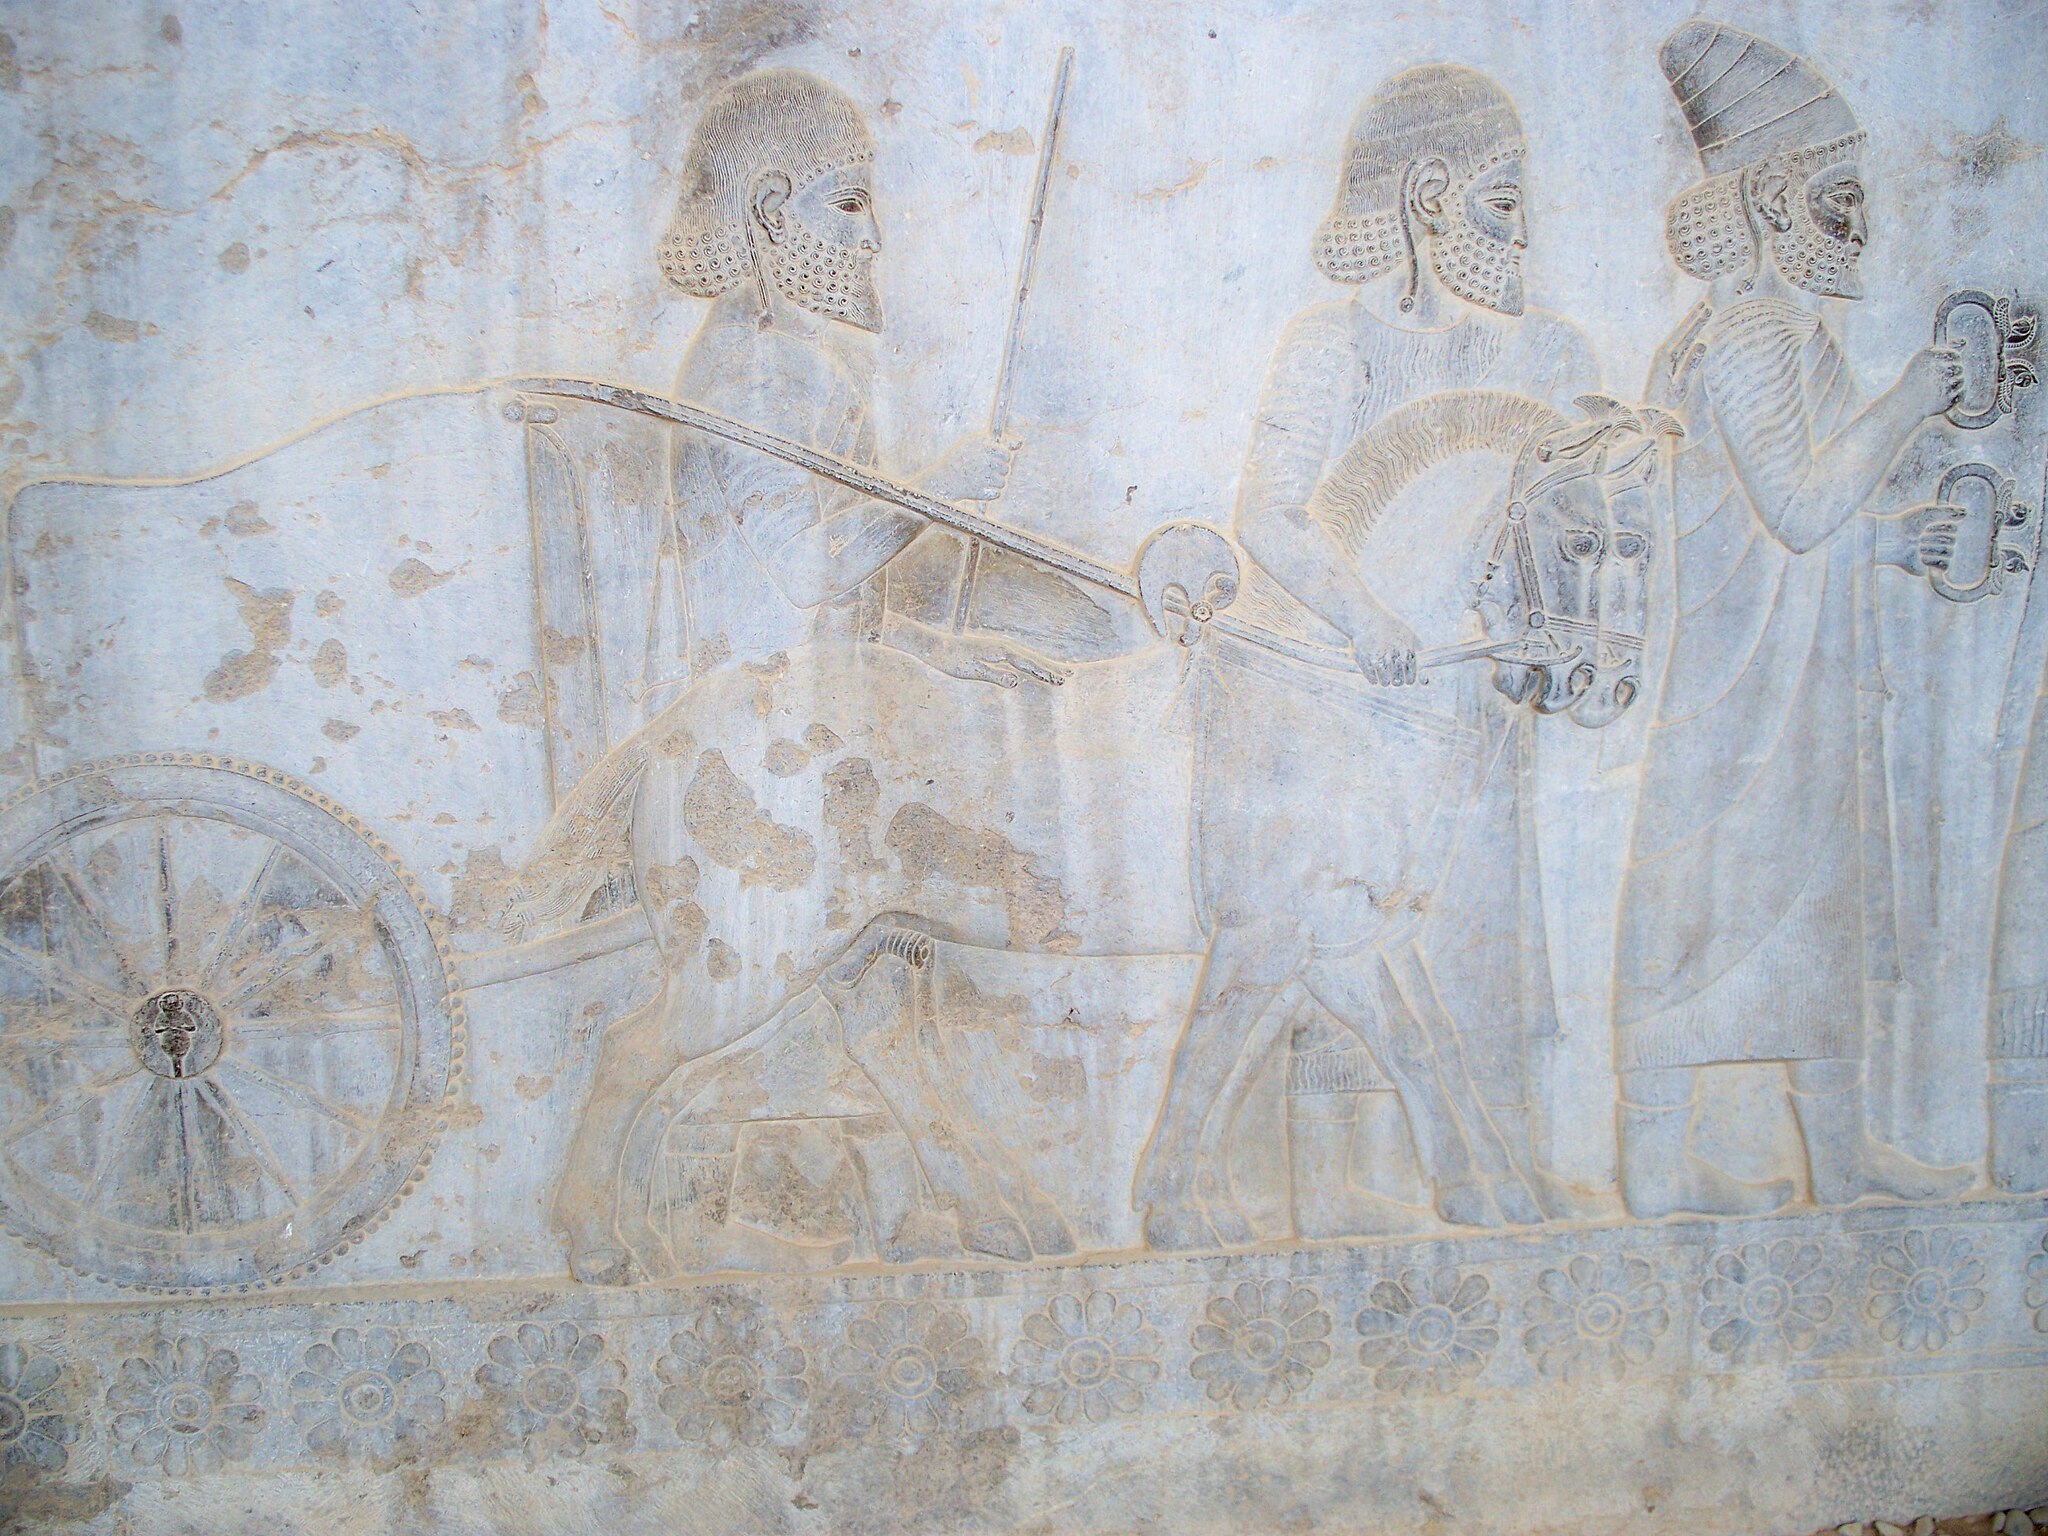
Title: Persepolis, Iran (28701900542)
Description: Are you dreaming of visiting Iran? See Ancient Persepolis? I will be glad to talk about this topic in the messenger www.messenger.com/t/zametki Мечтаешь посетить Иран? Увидеть Древний Персеполис? Буду рад пообщаться на эту тему в мессенжере www.messenger.com/t/zametki
Date: 2008-01-01 12:13
Categories: Flickr images reviewed by FlickreviewR 2, 2008 in Persepolis, Lydian delegation, Apadana, Photographs by Sasha India